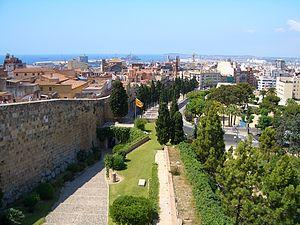
La Catalogne est une communauté autonome se trouvant au nord-est de l´Espagne, elle est officiellement considérée comme ayant une nationalité. Sa capitale et métropole est la ville de Barcelone. Elle est entourée par la Communauté valencienne au sud, l'Aragon à l'ouest, la France au nord, l'Andorre au nord-ouest, et la mer Méditerranée à l'est. Une grande partie de ses terres fait donc frontière avec la France. Elle couvre une superficie de 31 950 km². Ses langues officielles sont le catalan, l'occitan et l'espagnol ou castillan. En 2015, elle comptait 7 508 106 habitants, ce qui en faisait la deuxième communauté d'Espagne après l'Andalousie et la dixième subdivision territoriale de premier niveau administratif d'Europe au regard de la population. Elle est également la plus peuplée parmi les Pays catalans, ensemble culturel et linguistique qui la lie à la Communauté valencienne, aux îles Baléares, à la principauté d'Andorre, à la Franja aragonaise et à l'essentiel du département français des Pyrénées-Orientales.